Baunach

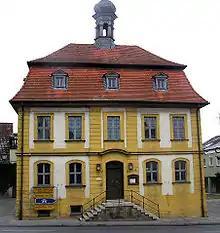
Old Town Hall

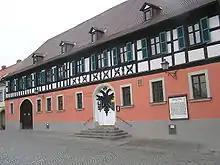
Obleyhof

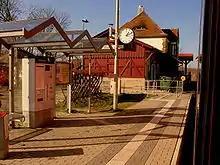
Railway station

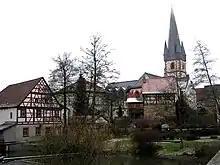
"Schrepfersmühle" (mill) and parish church with charnel house, seen from the river Baunach

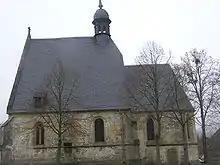
"Magdalenenkapelle" (chapel)

The "Heimatmuseum Baunach" (“homeland” or local museum) at the Old Town Hall has exhibits from the town's and the parish's prehistory and early history as well as from Baunach's club life. There are also agricultural devices and others from historical crafting as well as from town and country households. In the town hall's former session chamber is found a comprehensive collection by painter and graphic artist Max Schnös.